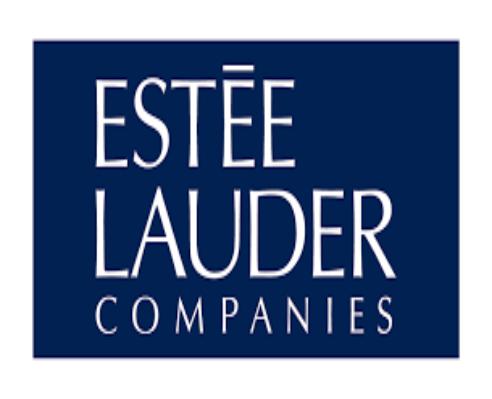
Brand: Estee Lauder
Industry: Necessities